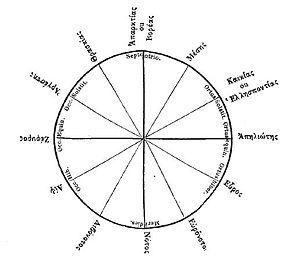
Rose des vents dans l'antiquité grecque, créée par l'érudit Adamantios Koraïs vers 1796.
Dans la mythologie grecque et plus tard romaine, les divinités des vents ou Anémoi, fils d'Éos et d'Astréos ou d'Éole, sont les esprits des vents directionnels.
Des vents est un ouvrage en un livre du philosophe péripatéticien Théophraste sur les propriétés et la nature des vents. Fragmentaire, une édition a été établie en 10 chapitres et 62 paragraphes par Friedrich Wimmer. L’auteur comprend ce qui concerne l’air, l’effet du souffle, la mer, le ciel, les vents, la terre, les animaux, les plantes et leur association dans l’étude anémologique. L’aporie dans l’utilisation d’une théorie impose la rechercher.
Une rose des vents est une figure indiquant les points cardinaux : nord, sud, est, ouest et les orientations intermédiaires, jusqu’à 32 directions. En fait, les roses initiales n’indiquaient pas quatre directions mais huit directions.